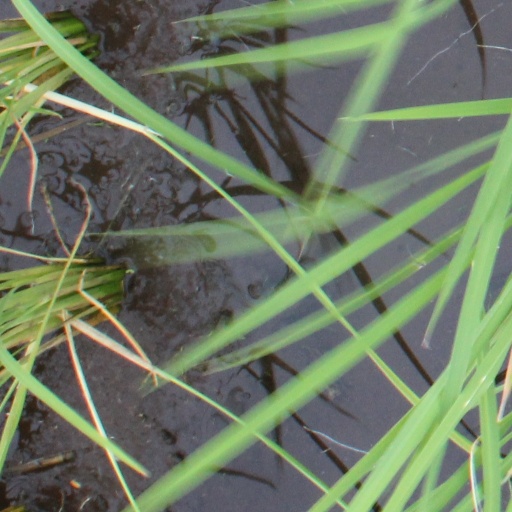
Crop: rice